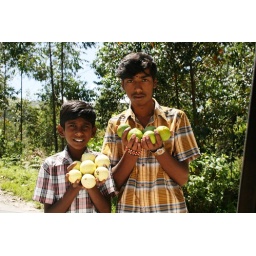
Young boys selling fruit on the mountain roads in Kerala